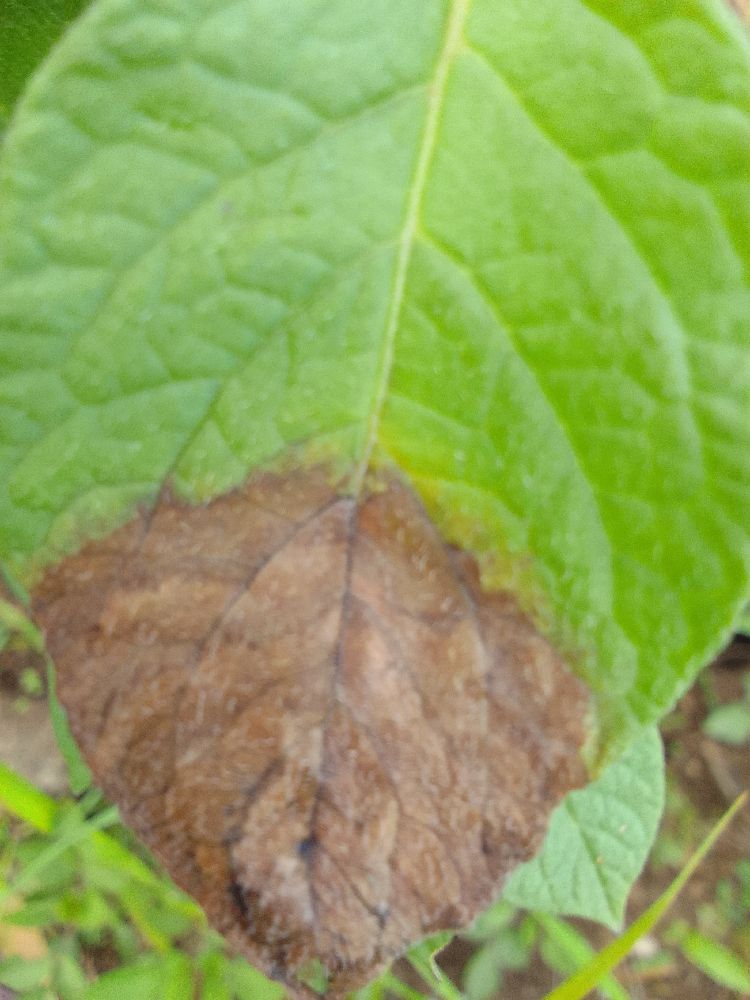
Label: Late blight